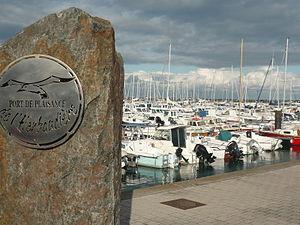
Port de plaisance de l'Herbaudière